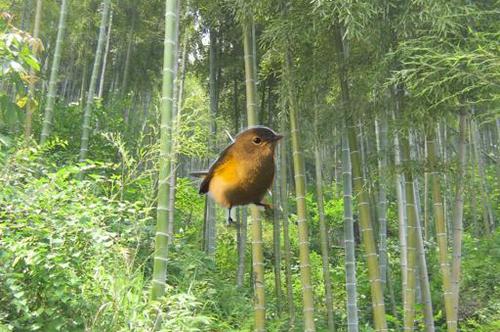
Bird species: Yellow_throated_Vireo
Bird type: landbird
Background: land